Tinamou

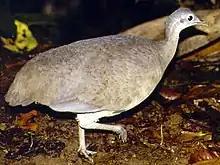
Great tinamou

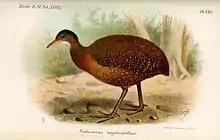
Hooded tinamou

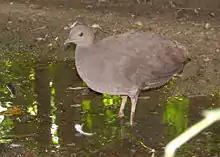
Cinereous tinamou

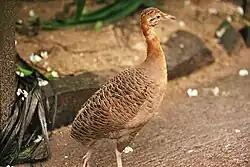
Red-winged tinamou

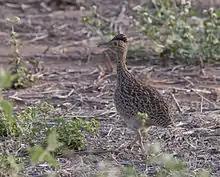
Brushland tinamou

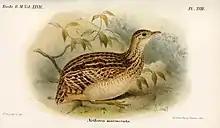
White-bellied nothura

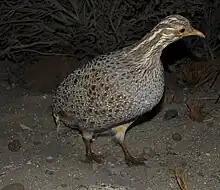
Patagonian tinamou

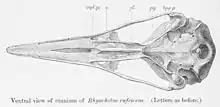
Ventral view of the cranium of a red-winged tinamou

Tinamous are plump, compact birds with slender necks, small heads and, usually, short, decurved bills, though a few have long bills. Females are usually larger than the males. The smallest species, the dwarf tinamou, weighs about with a length of . Females of the largest, the grey tinamou, weigh up to with a length of up to . Their feet have three forward-facing toes; a hind toe is either higher and retrogressed, or absent. The back of the tarsus is covered with scales, the color of which may aid in identification.